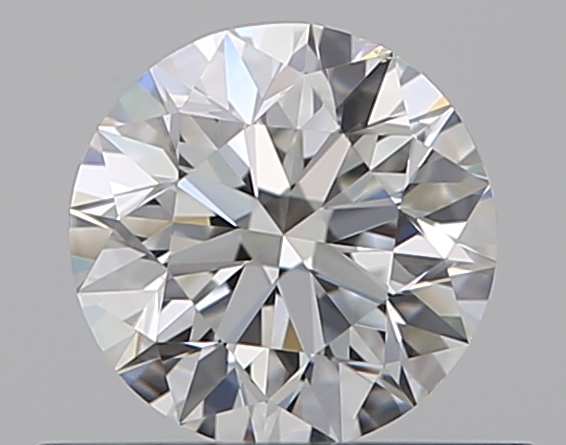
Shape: round
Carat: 0.5
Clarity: VS2
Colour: G
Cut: EX
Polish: EX
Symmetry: EX
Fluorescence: N
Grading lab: GIA
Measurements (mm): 5.03 x 5.06 x 3.19